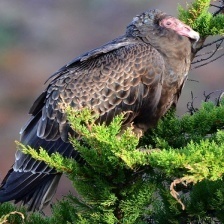
Species: TURKEY VULTURE
Scientific name: CATHARTES AURA
ImageNet parent category: vulture